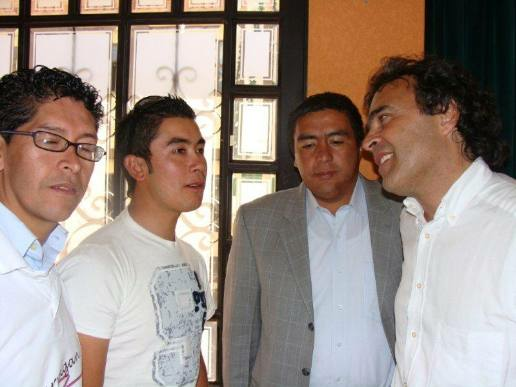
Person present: Yes